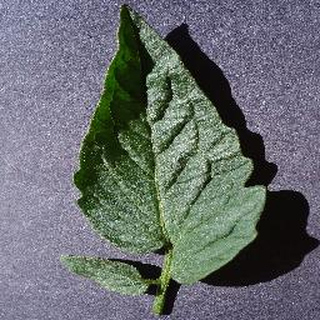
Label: healthy_tomato